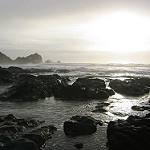
Label: sea